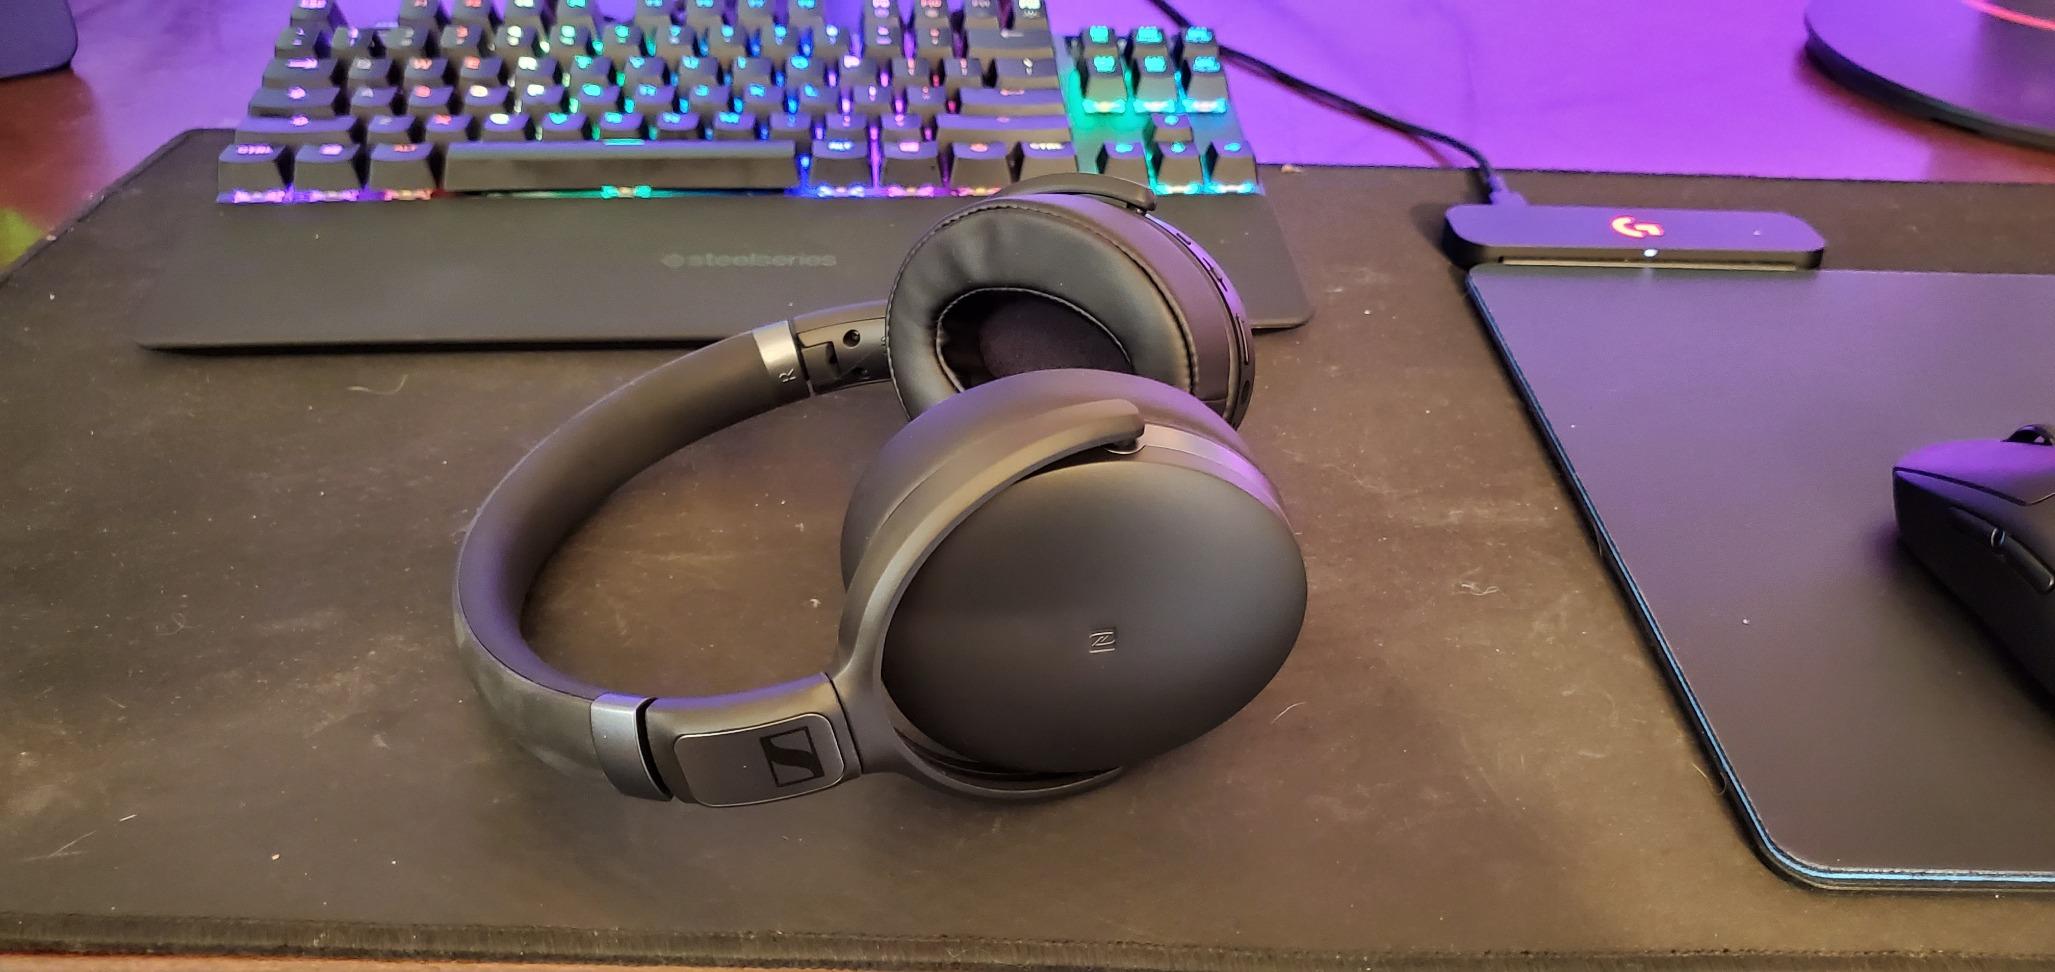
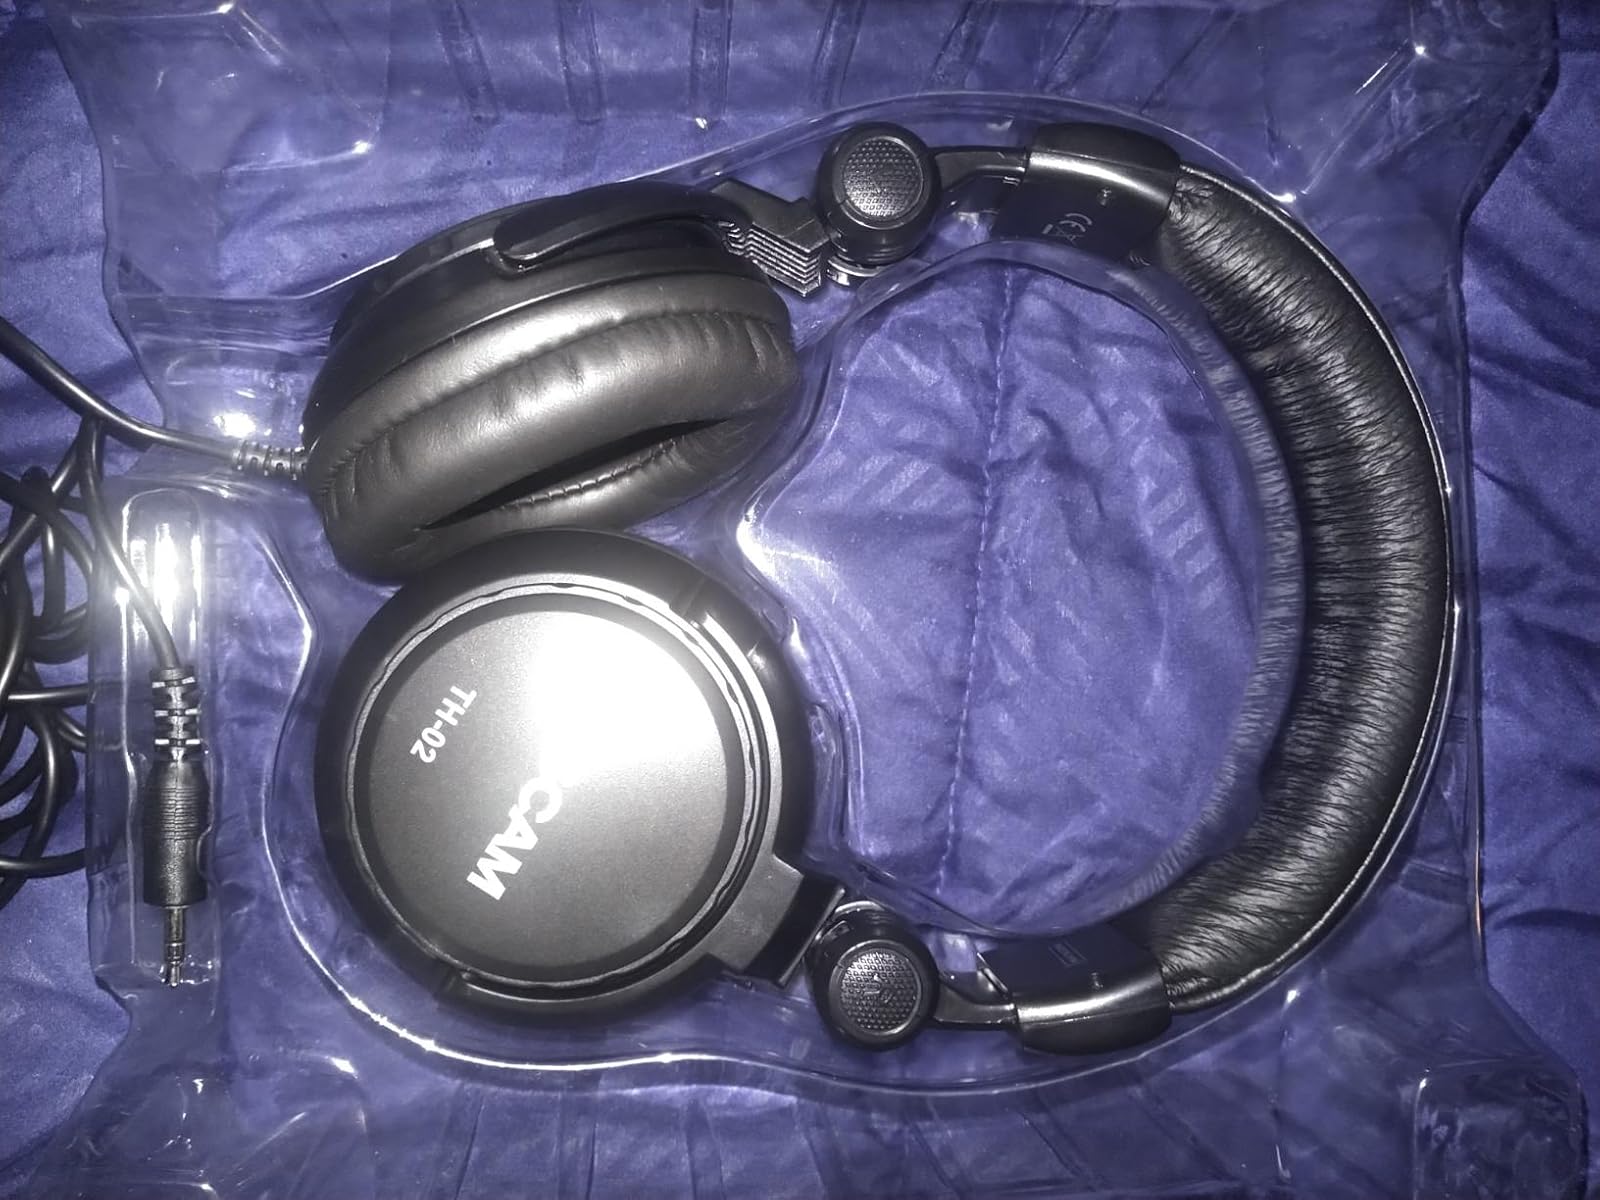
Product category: headphones
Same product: no